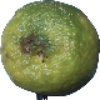
Label: limes